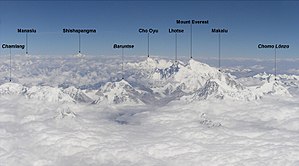
Chomo Lönzo
En del centrale bjerge i Himalaya; Chomo Lönzo er til højre
Chomo Lönzo er et bjerg i Tibet. Det ligger i bjergkæden Mahalangur Himal i Himalaya, og danner den nordre flanke af Makalu-massivet. Toppen er 7.804 moh., hvilket som gør Chomo Lönzo til verdens 24. højeste bjerg.